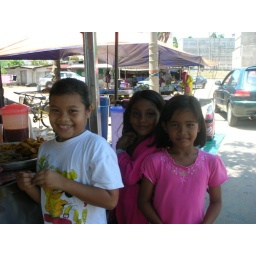
girls in the market